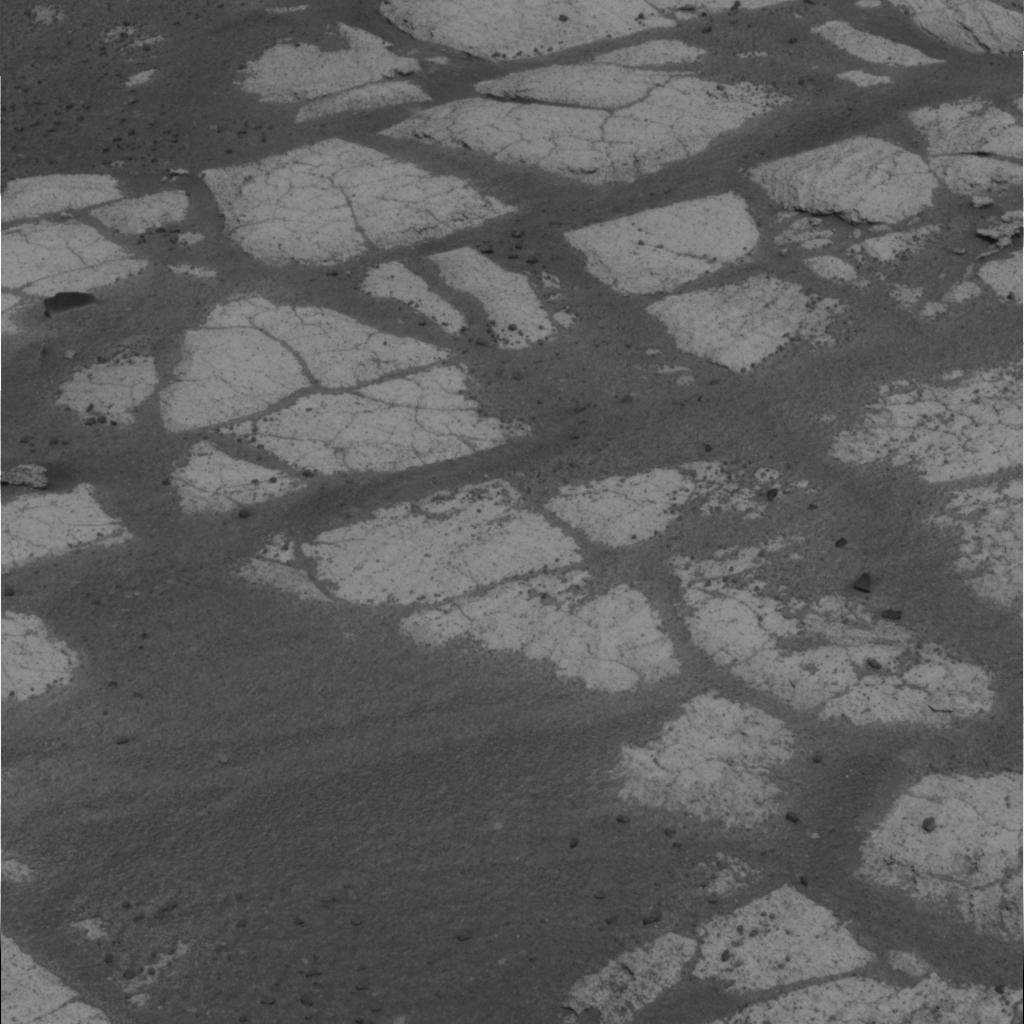
Surface features visible: Rock Outcrops, Clasts, Rock (Linear Features), Soil, Spherules, Nearby Surface